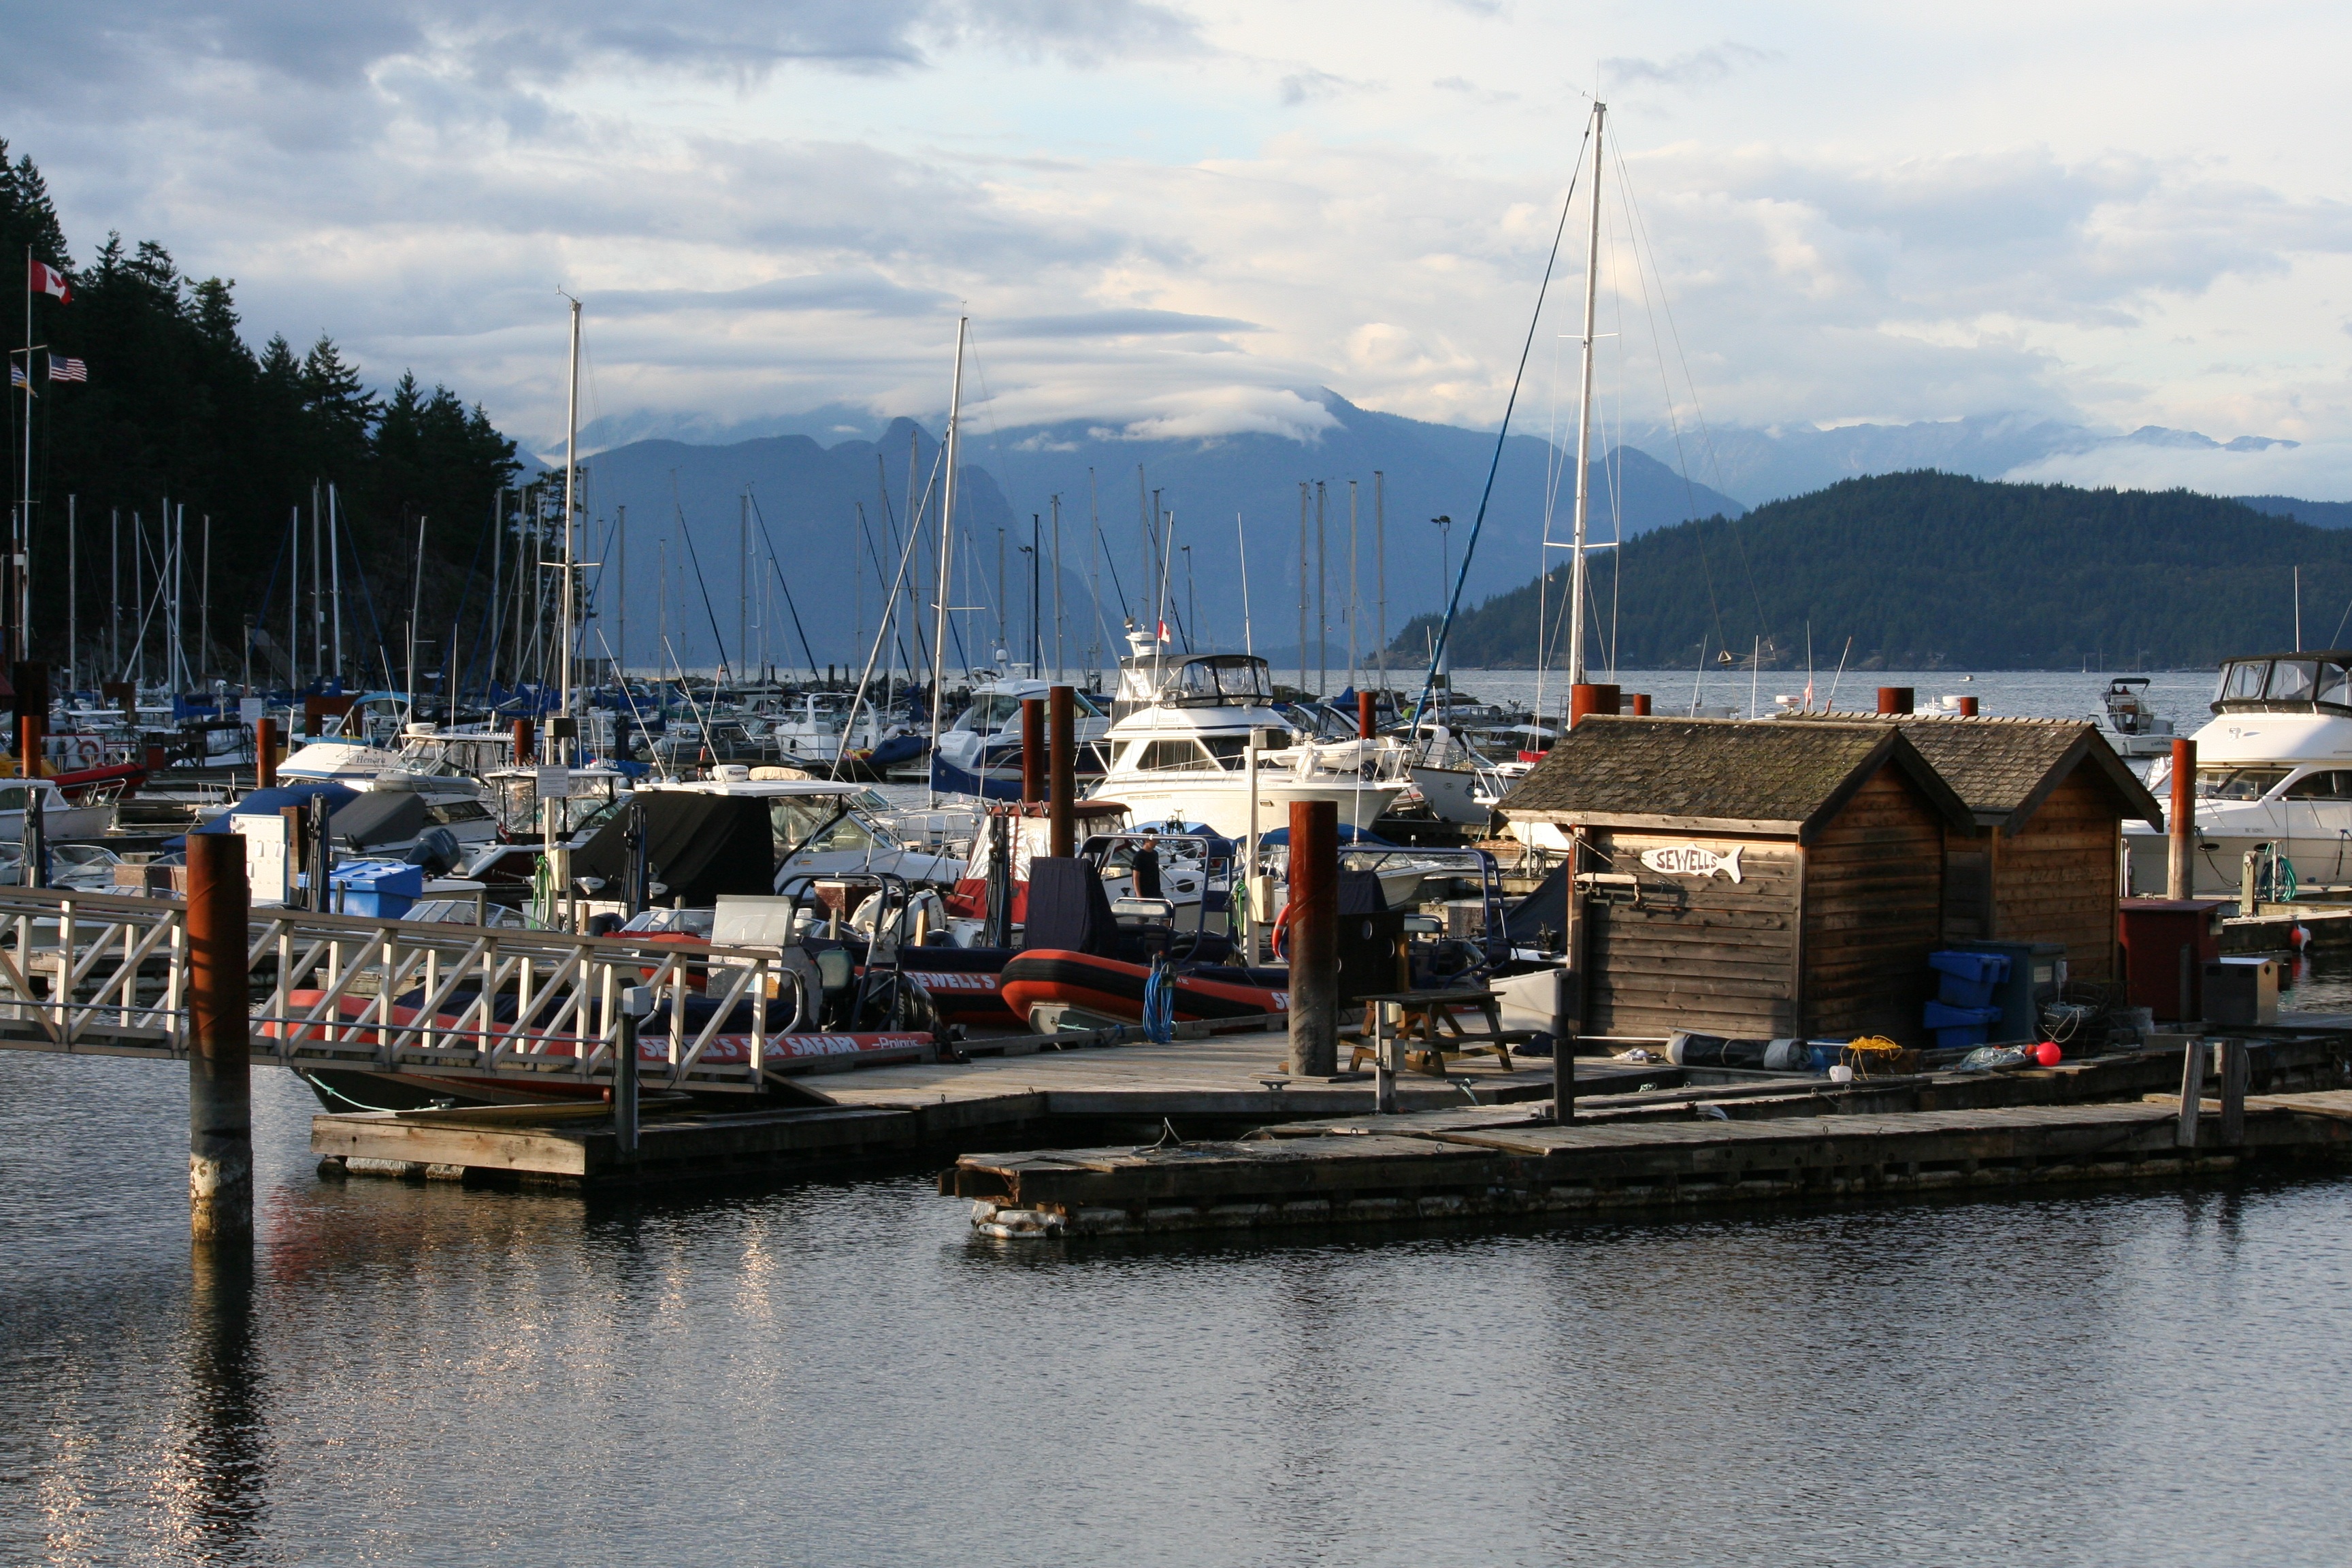
landscape, sea, coast, water, nature, ocean, dock, boat, shore, coastal, summer, seaside, vehicle, tranquil, fishing, bay, harbor, harbour, marina, port, waterway, ferry, mountains, canada, infrastructure, channel, tugboat, watercraft, fishing vessel, beautiful landscape